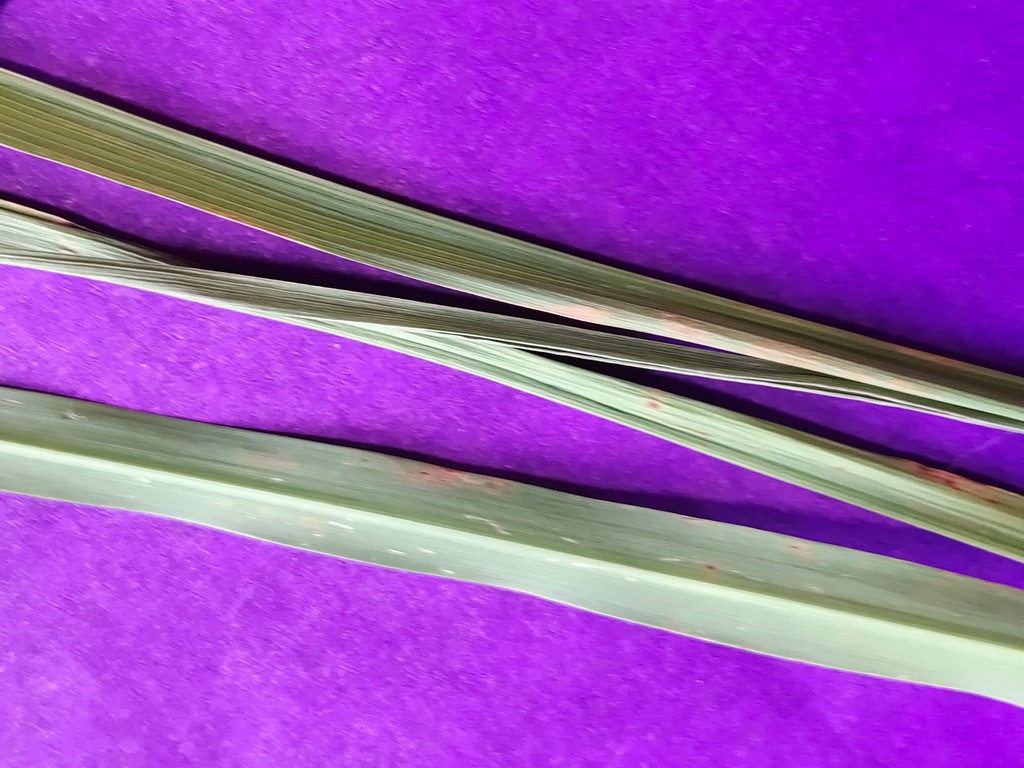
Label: Unhealthy